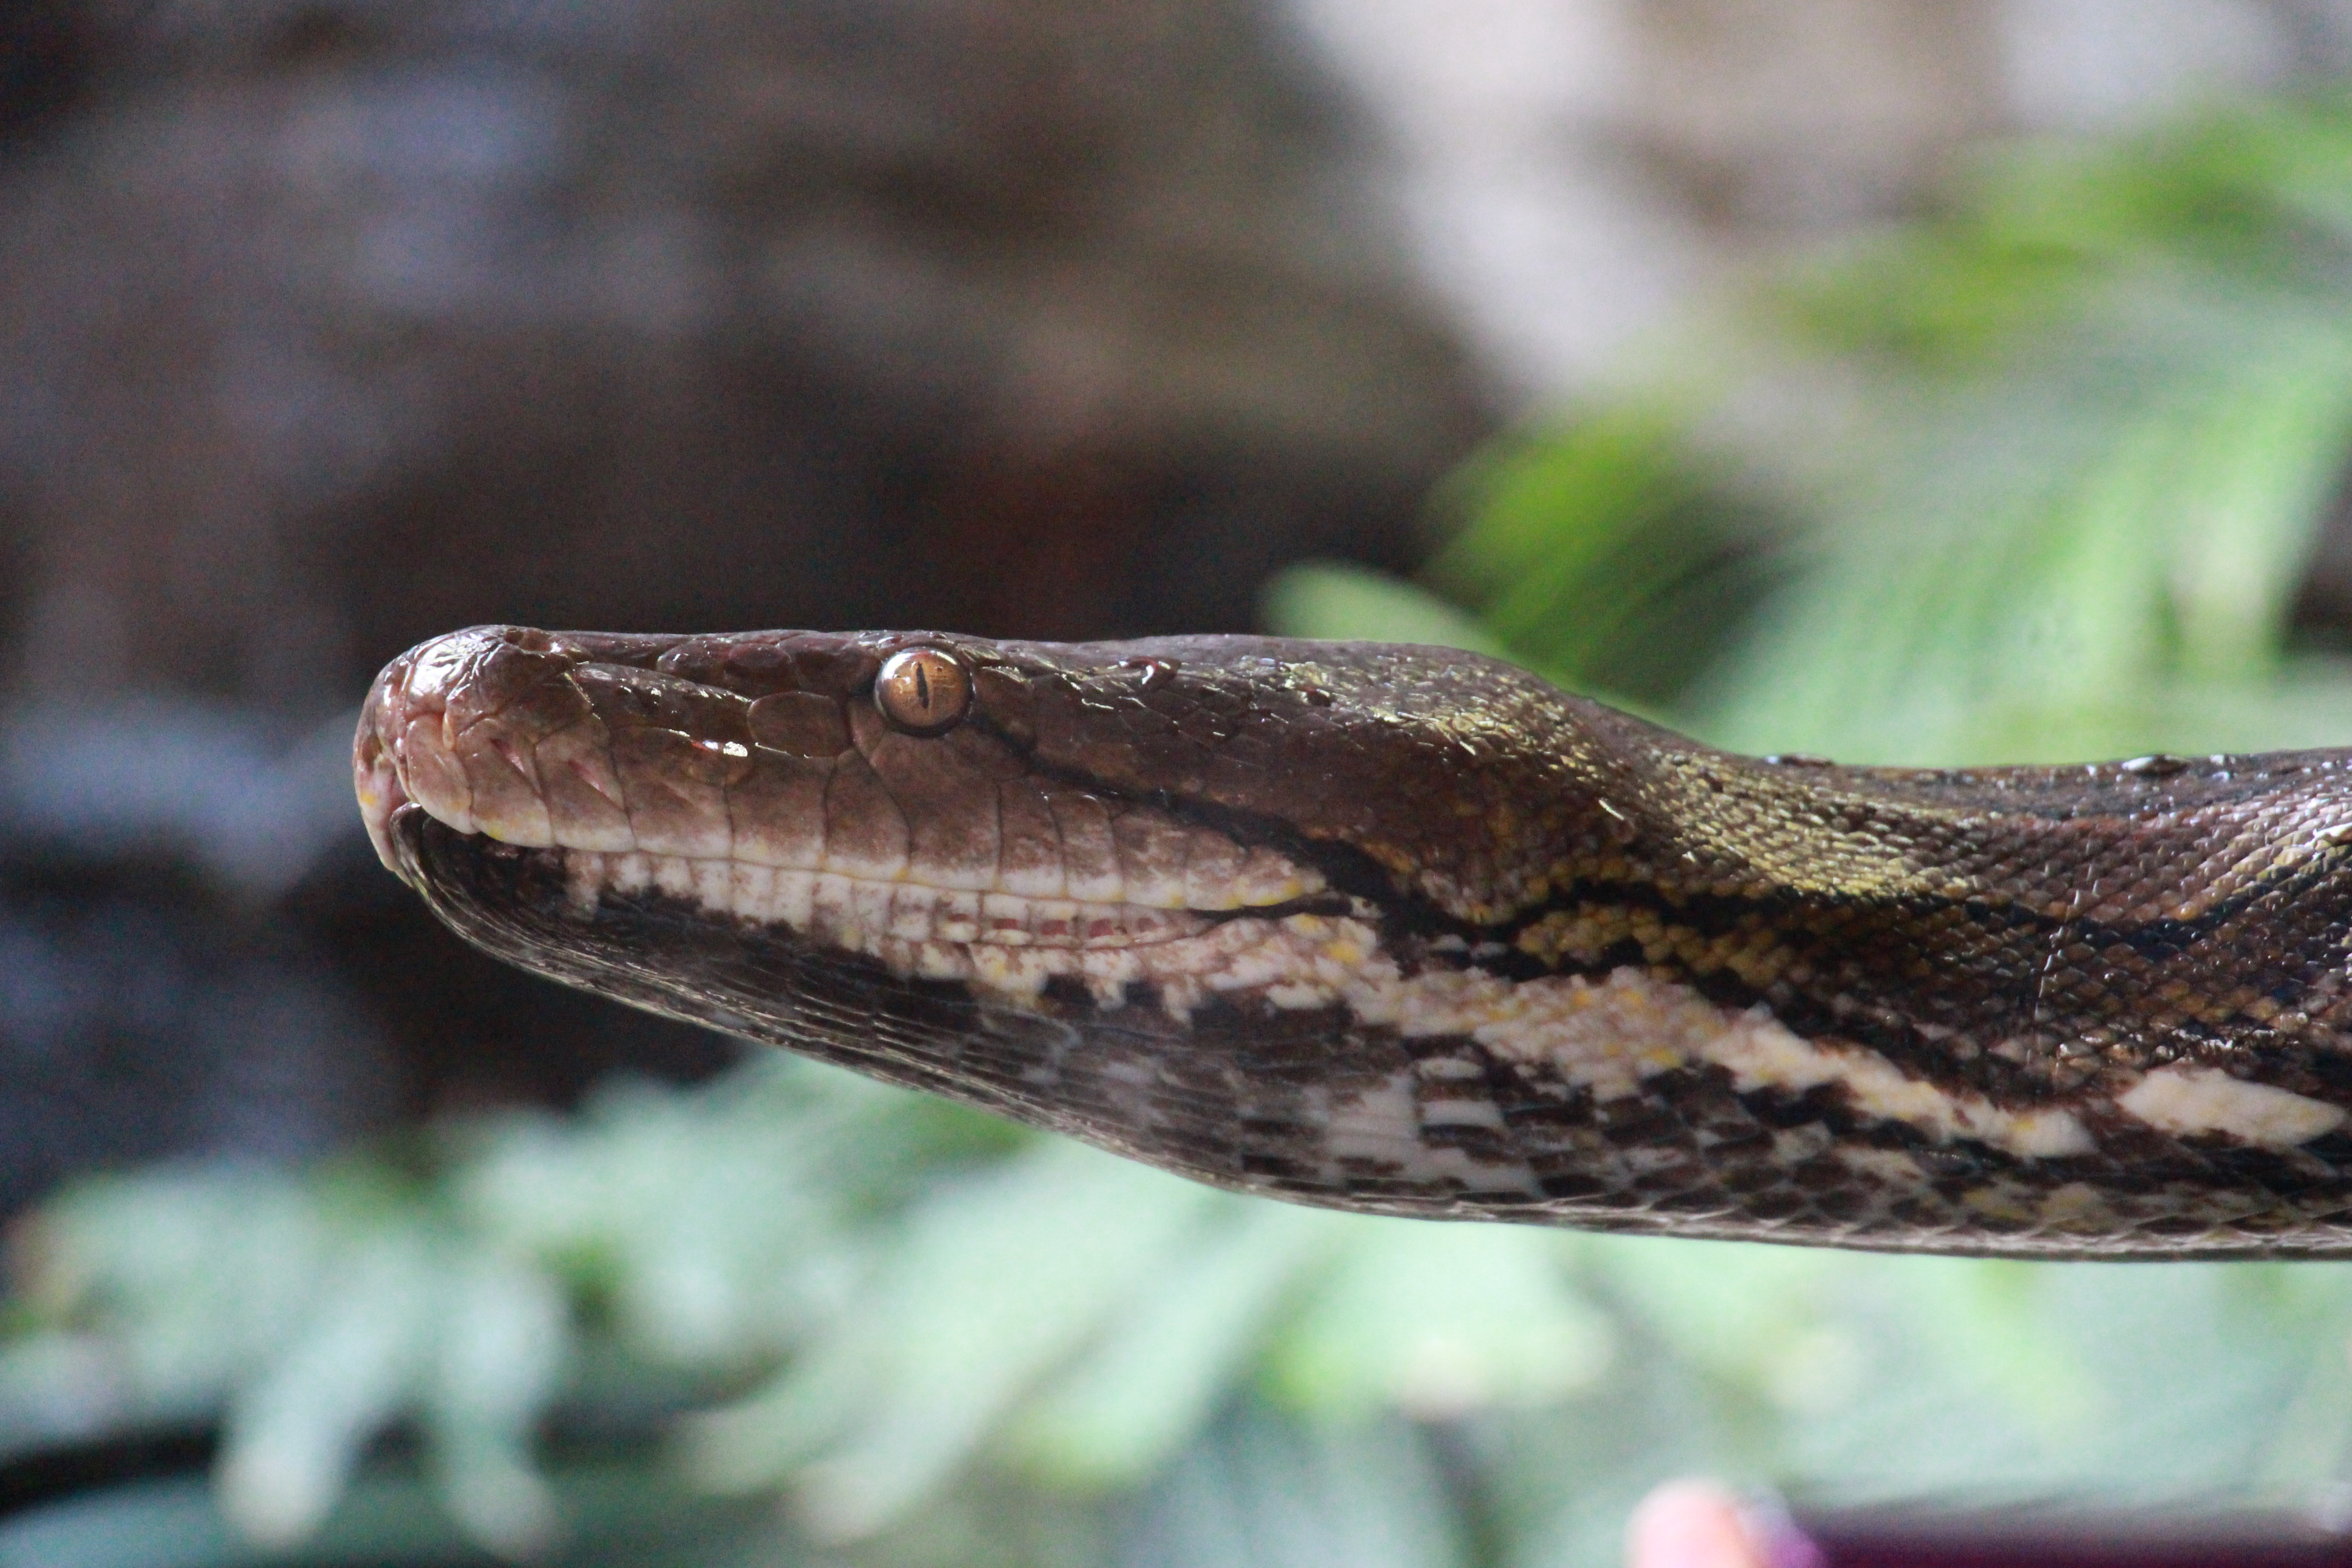
nature, wildlife, zoo, horn, insect, reptile, fauna, invertebrate, close up, snake, macro photography, snakehead, scaled reptile